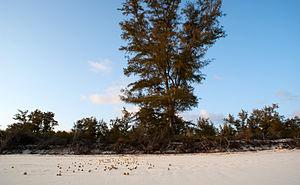
végétation de bord de plage, Juan de Nova dans l'océan Indien appartenant aux îles Éparses, relevant du territoire de la France.
L’île Juan de Nova est une ile de l'océan Indien. Située dans le canal du Mozambique, c'est un territoire français revendiqué par la République de Madagascar. D'une superficie de 4,8 km², elle est plate et entourée d’une grande barrière de corail. Elle tient son nom de João da Nova, le navigateur galicien qui la découvrit. Une ligne de chemin de fer y fut construite pour transporter le guano. Elle n’est aujourd'hui plus utilisée. L’île n’offre aucun port, mais possède une piste d’aviation de 1,2 km de long.